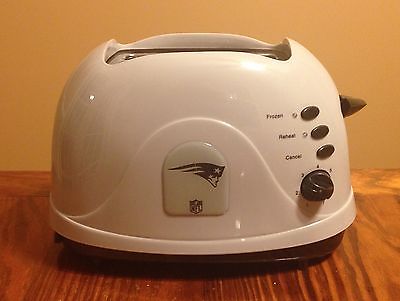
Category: toaster